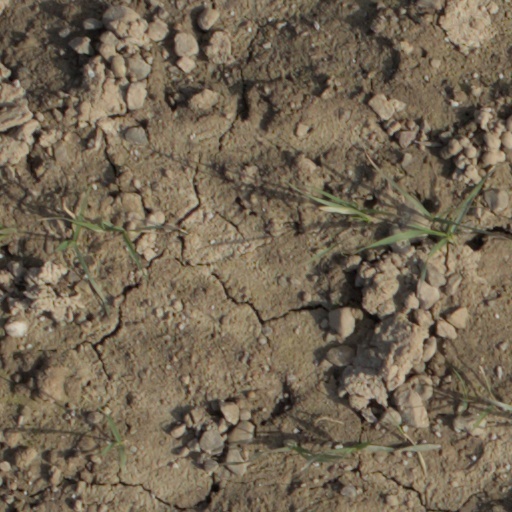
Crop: wheat